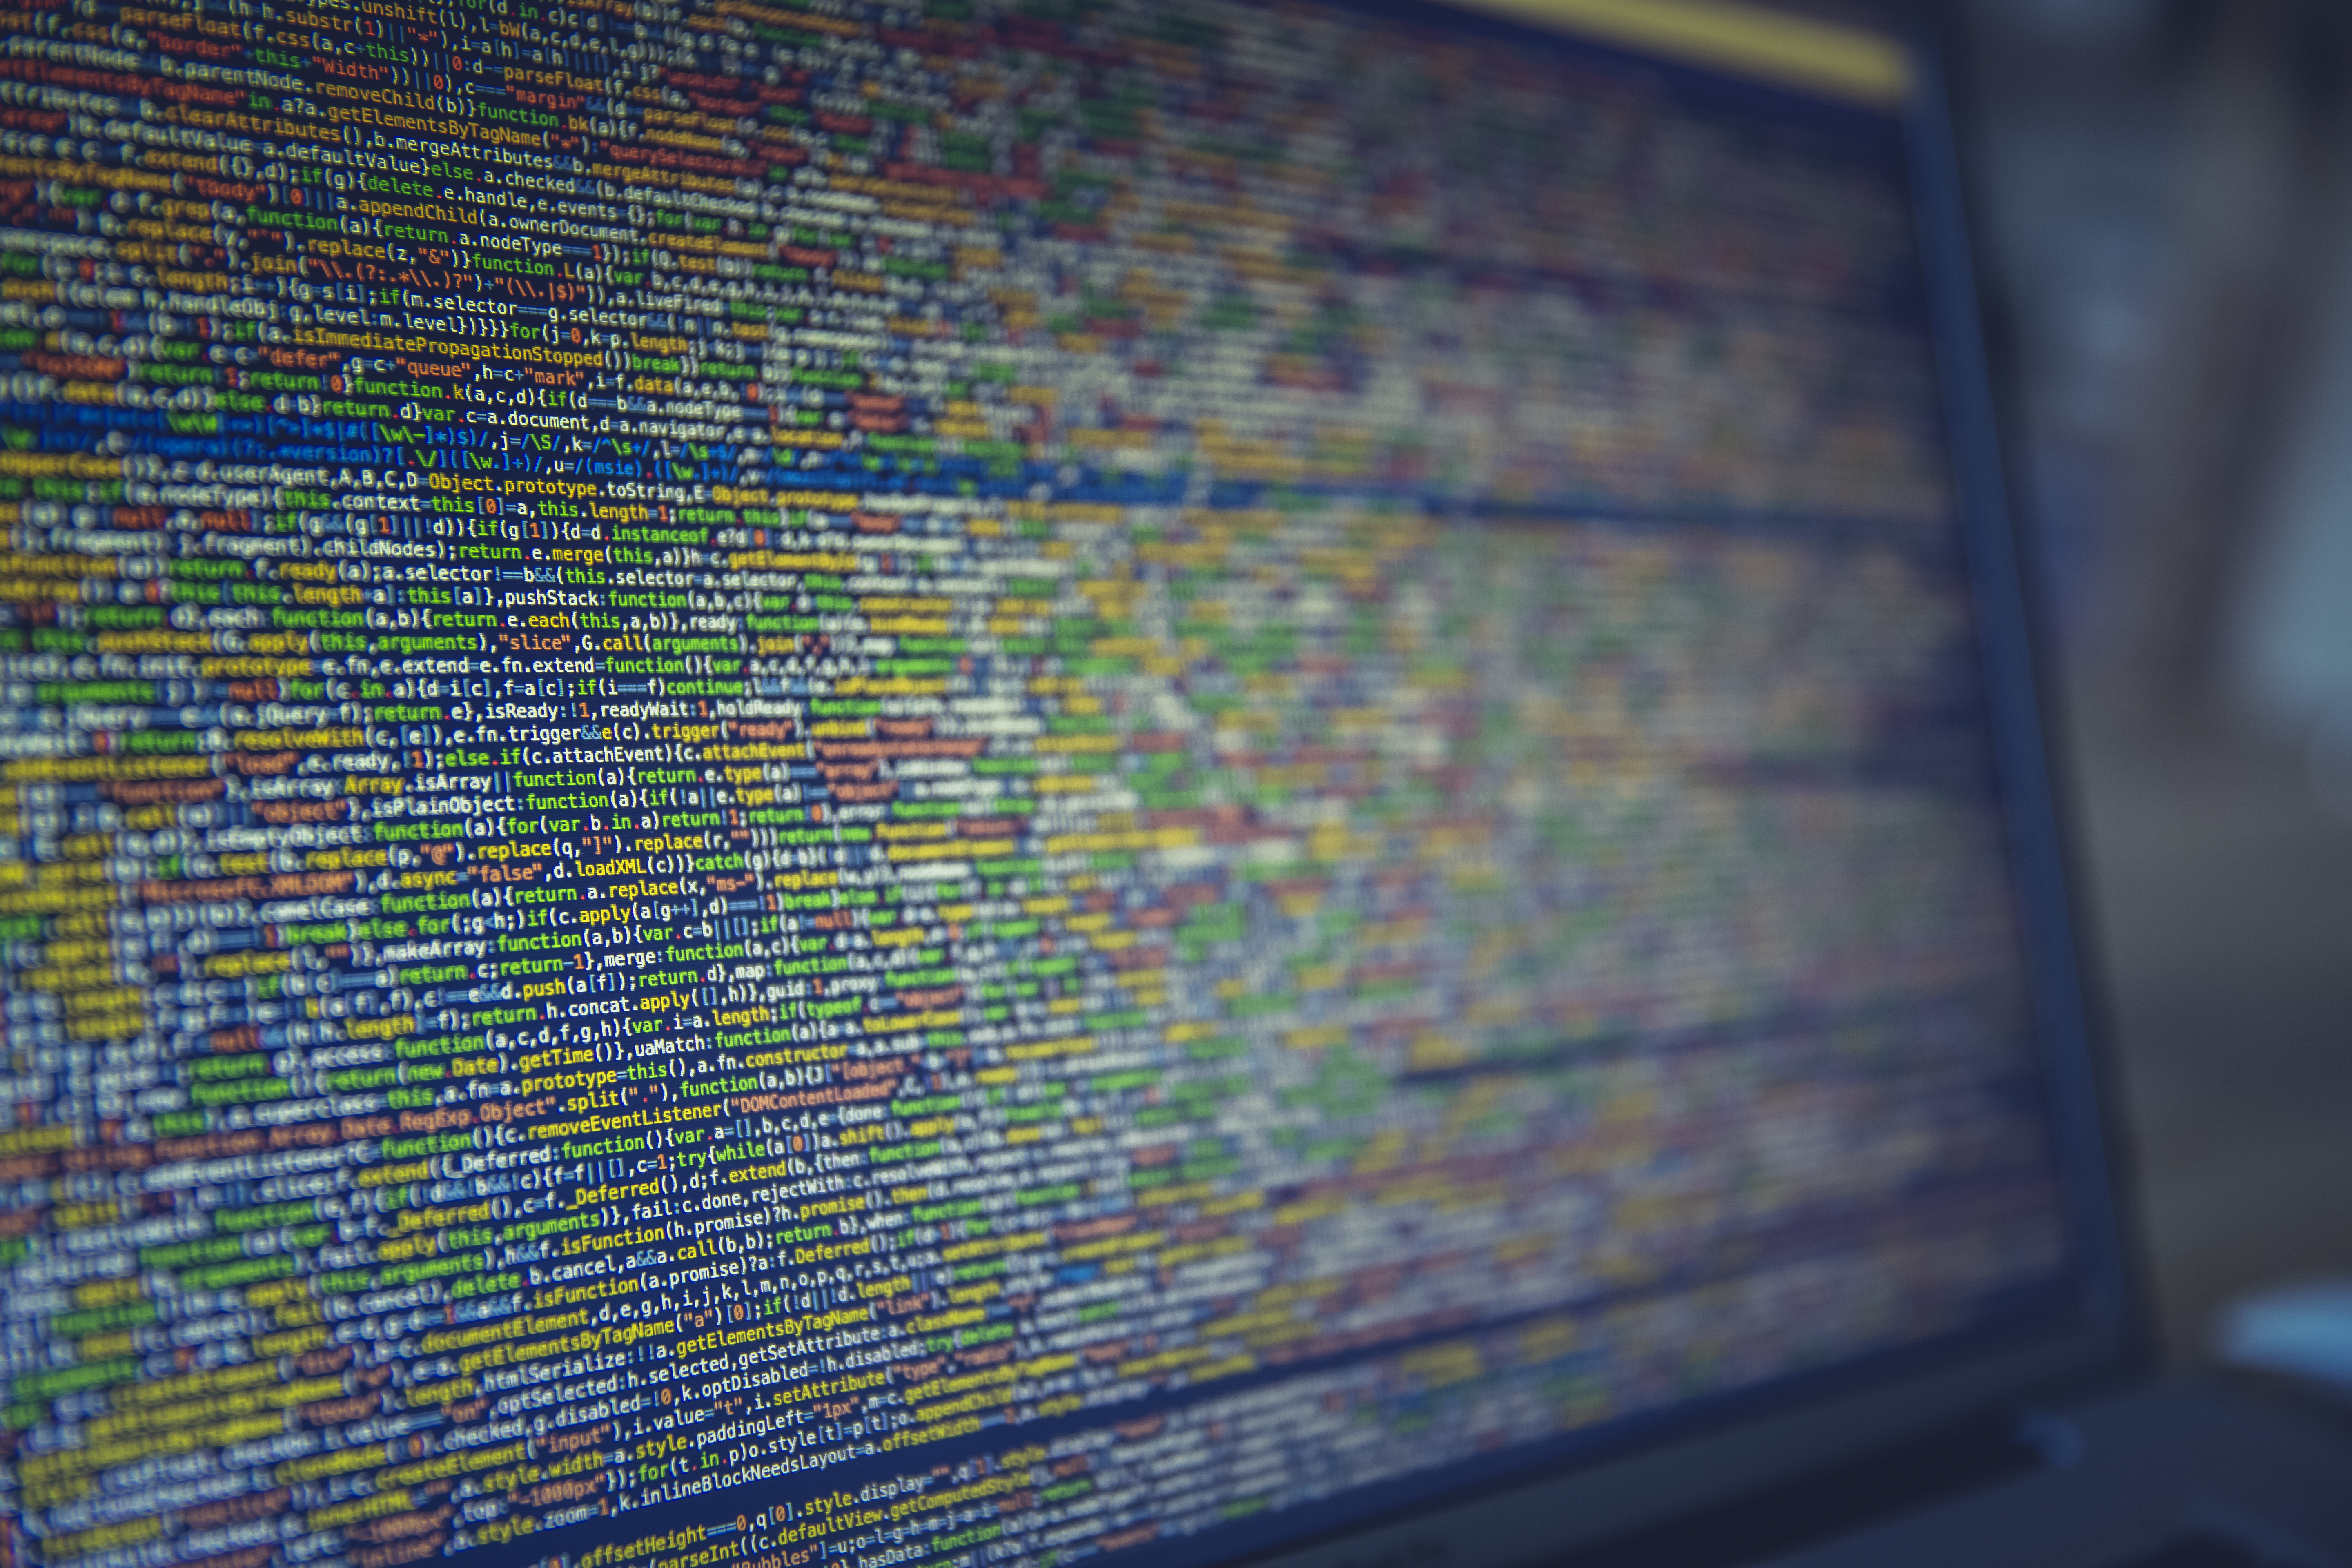
computer, technology, texture, number, wall, line, green, color, desktop, blue, developer, programming, source code, art, programmer, design, it, shape, hacker, hacking, developing